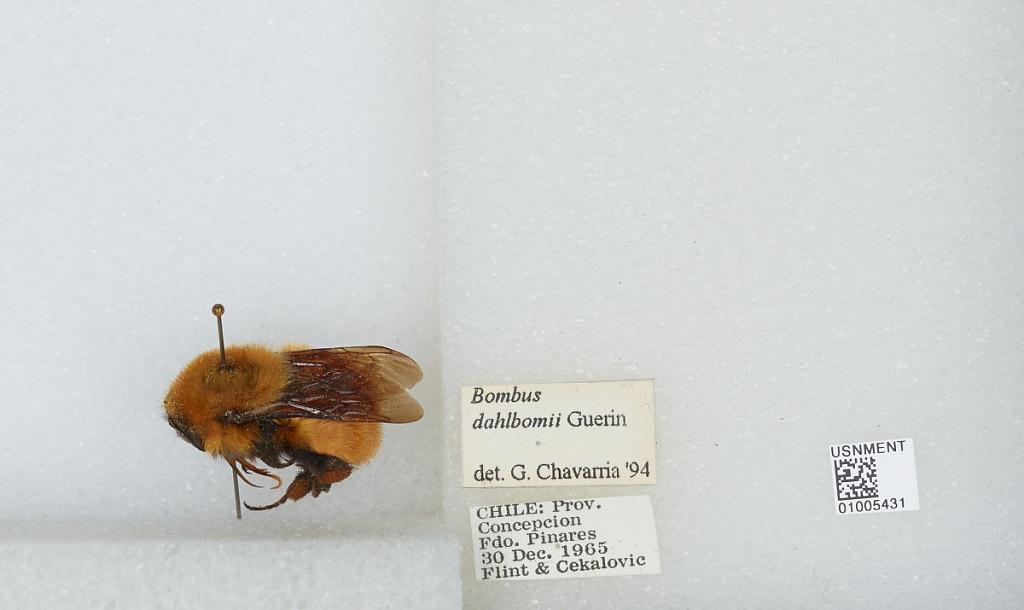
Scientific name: Bombus (Fervidobombus) dahlbomii Guérin
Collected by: Flint & T. Cekalovic
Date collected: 1965-12-30
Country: Chile
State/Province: Biobio
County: Concepcion
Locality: Fundo Pinares
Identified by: Chavarria, G.